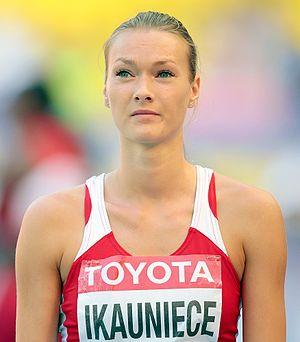
Laura Ikauniece est une athlète lettonne, spécialiste des épreuves combinées.